Presidency of Bongbong Marcos

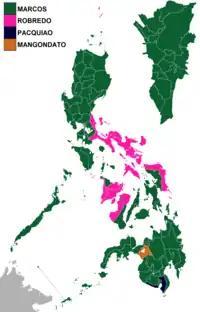
Marcos won in 64 out of 81 provinces in the 2022 presidential election

Marcos ran for president on a campaign platform centered on national unity and continuity of the policies of Rodrigo Duterte, his predecessor. He won the 2022 elections, receiving 31,629,783 (58.77%) votes out of a total of 56,097,722, beating his closest rival, Liberal Party member and Vice President Leni Robredo by over 15 million votes.